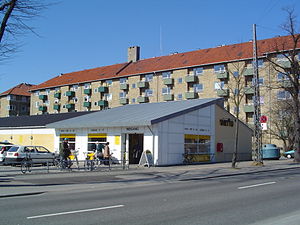
Lygten
Netto på Lygten 53 (billede fra 2005).
Lygten er en gade i Københavns nordvestkvarter, der forbinder Nørrebrogade/Frederikssundsvej med Tagensvej.